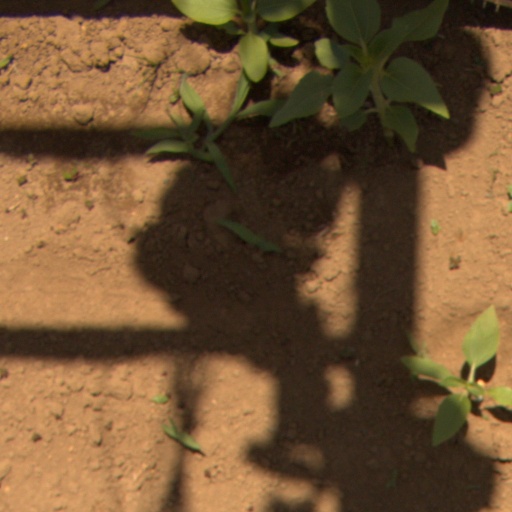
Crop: Jerusalem artichoke